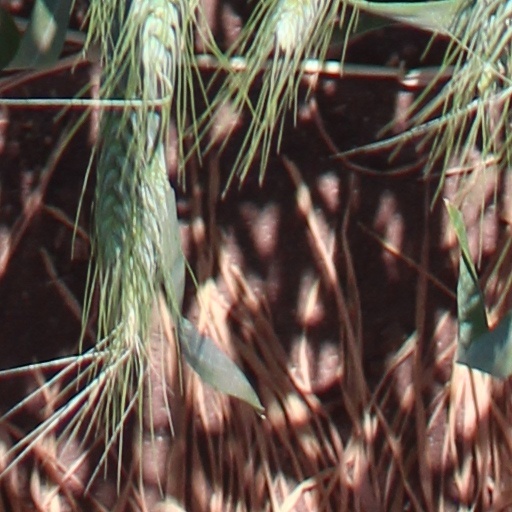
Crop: wheat